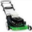
Label: lawn_mower